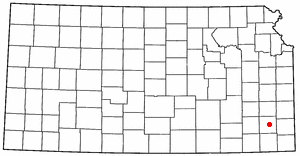
Erie (Kansas)
Eries beliggenhed i Kansas
Erie er en amerikansk by og administrativt centrum for det amerikanske county Neosho County i staten Kansas. I 2000 havde byen et indbyggertal på 1.211.